Marcia McNutt

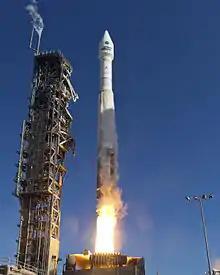
The Landsat Data Continuity Mission launch in February 2013

In 2012, USGS declared the blue-tailed skink named "Emoia impar" extinct because none have been observed in their home the Hawaiian Islands since the 1960s. McNutt, quoted by John Platt for "Scientific American", said: